Bruce Sundlun

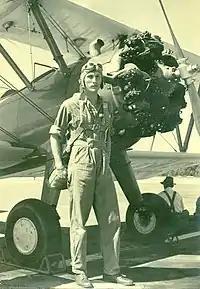
U.S. Army Air Corps Aviation Cadet Bruce Sundlun at Orangeburg Army Airfield, South Carolina in early 1942 alongside his Boeing-Stearman PT-17 Flight Trainer

While still in college, Sundlun volunteered for service in the U.S. Army Air Forces Aviation Cadet Program on December 8, 1941, at Westover Field. He was trained as a four-engine bomber pilot at Maxwell Field in Alabama, after basic flight training at the USAAC Southeast Training Center at Orangeburg, South Carolina, the Greenville Army Air Field at Greenville, Mississippi, and George Field in Lawrenceville, Illinois.